Shang Zhixin

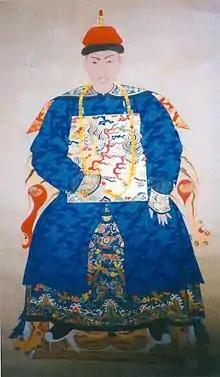
A portrait of Shang Zhixin

Shang Zhixin (1636 – 1680) was a warlord of the early Qing Dynasty, known for his role in the Revolt of the Three Feudatories. He was Prince of Pingnan (平南王, "Prince who Pacifies the South"), inheriting his position from his father Shang Kexi, who abandoned the Ming dynasty and surrendered to the Qing dynasty.